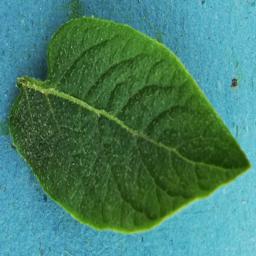
Label: Potato___Healthy